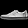
Label: Sneaker